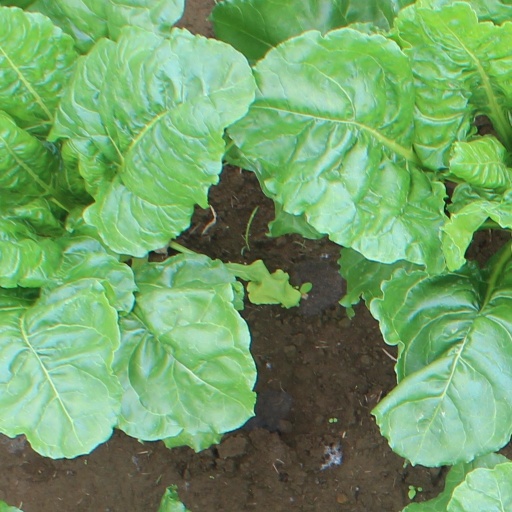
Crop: sugar beet